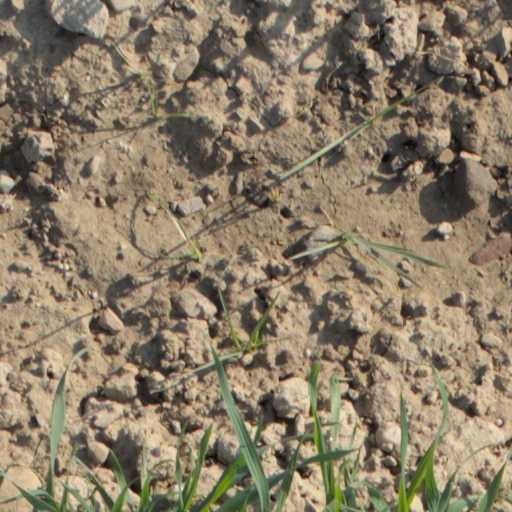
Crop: wheat